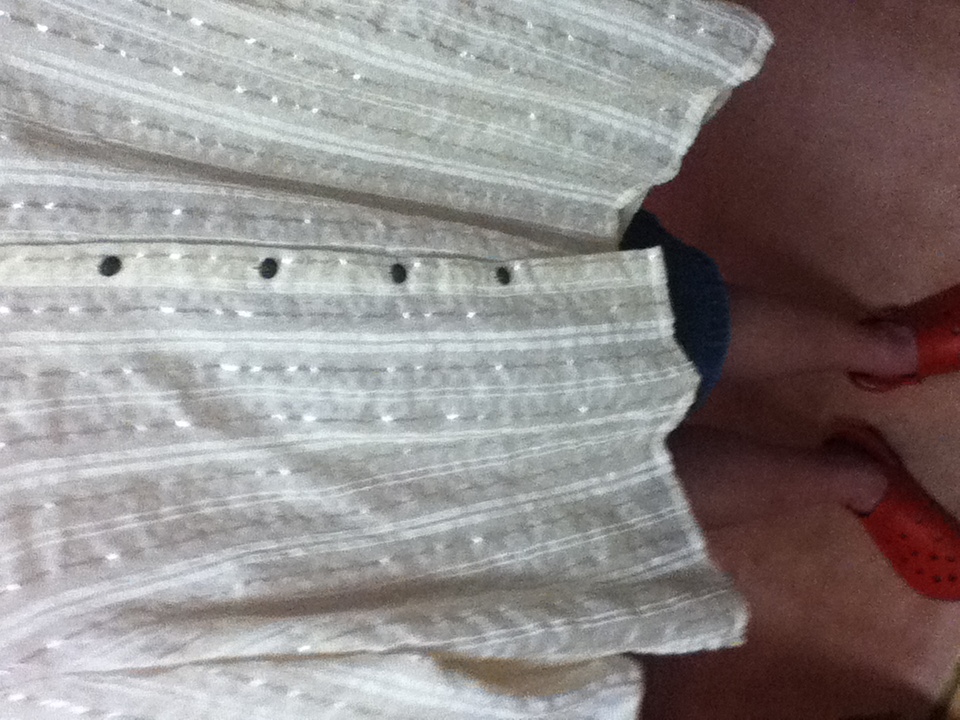Question: Is this garment white?
Answer: yes